Krabi

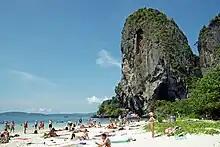
Phra Nang Beach covered with tourists.

Much of the province has been given over to several national parks. Top destinations are Hat Noppharat Thara - Mu Ko Phi Phi National Park, Ao Nang, Railay, and Ko Phi Phi. The province includes over 80 smaller islands such as Ko Lanta and Phi Phi, well known to adventurers, yachtsmen, scuba-divers, snorkelers, and day-trippers from Phuket. Krabi's beaches attract both native Thai people and foreigners alike.